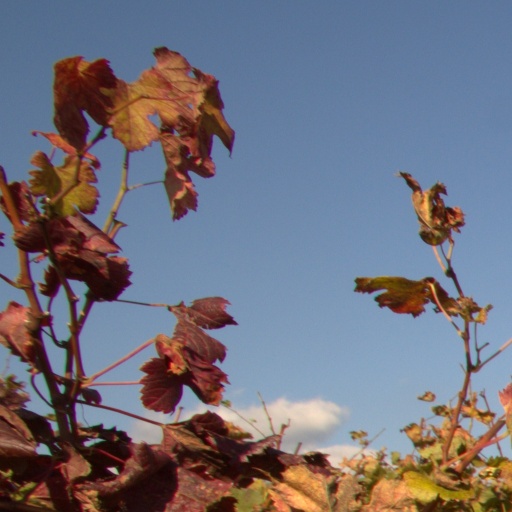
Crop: grape